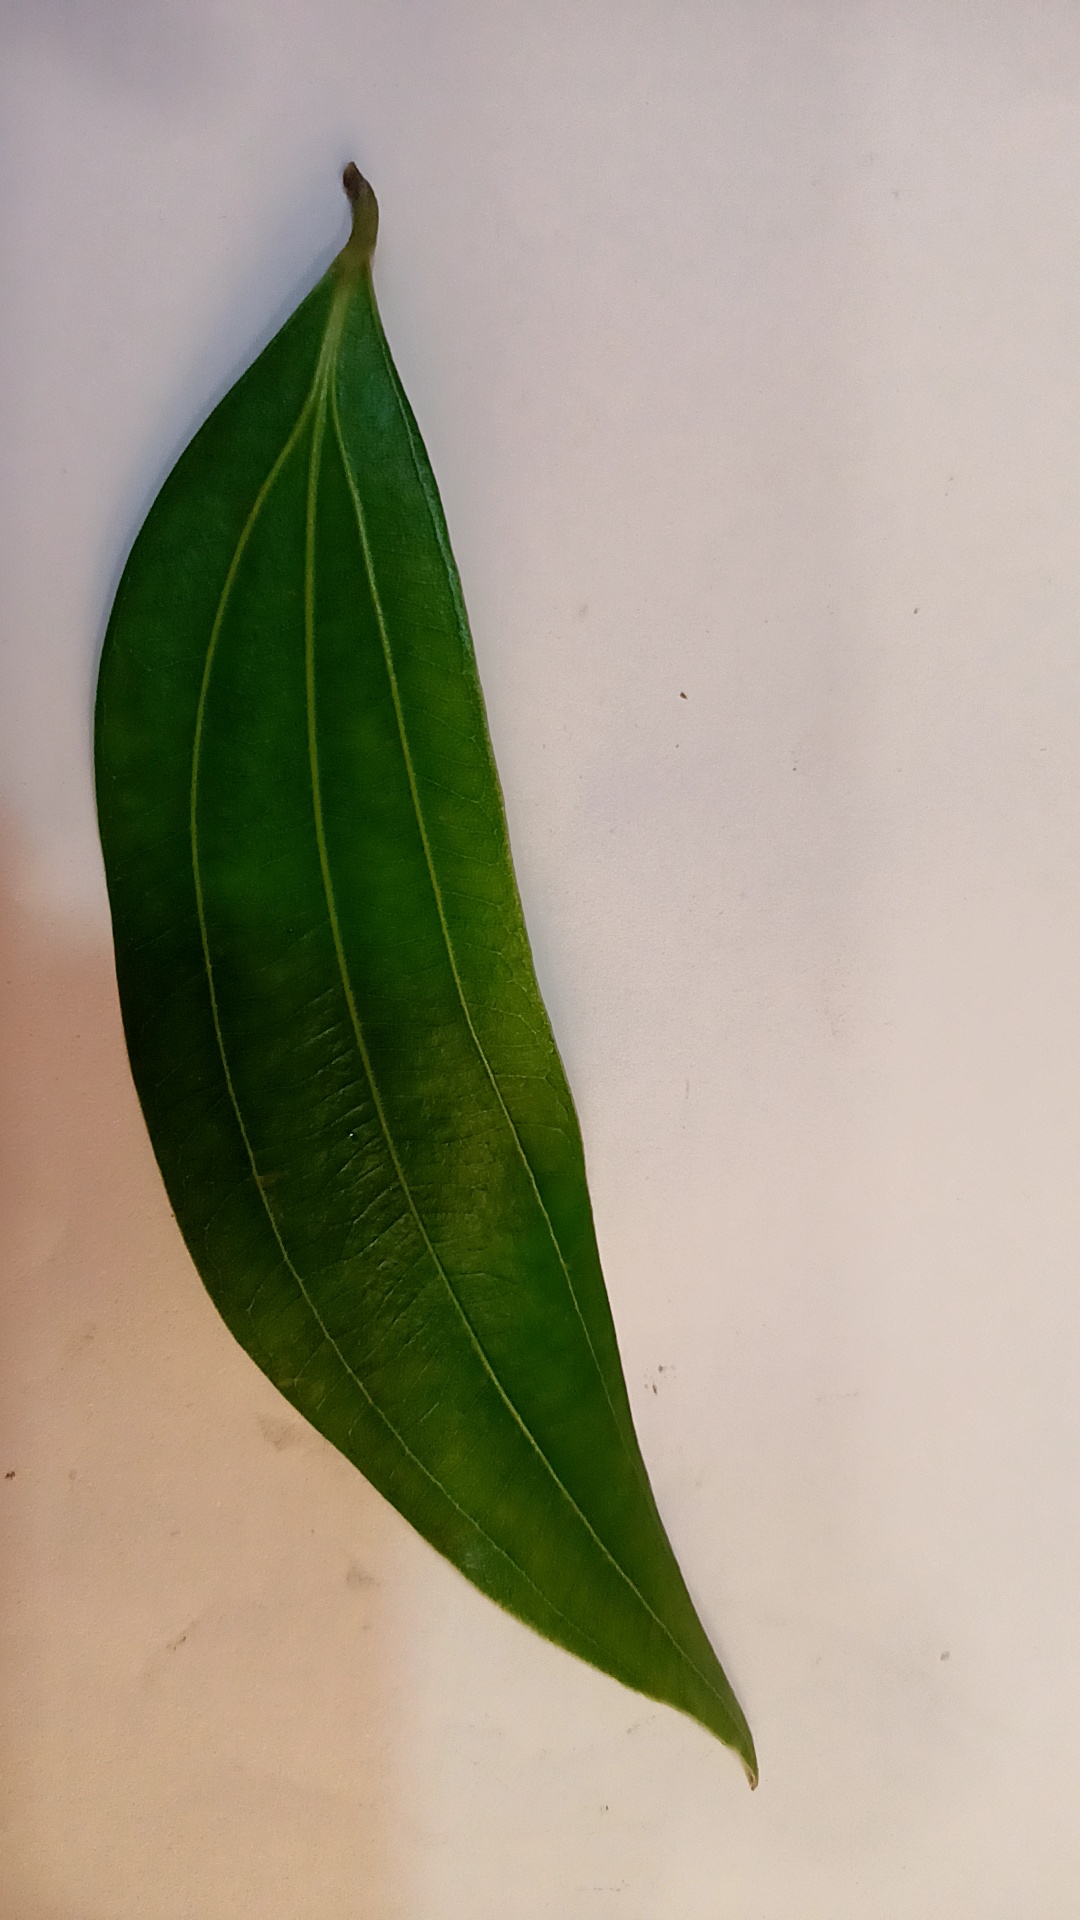
Label: Healthy